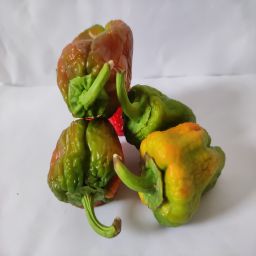
Crop: Bell Pepper
Quality: Old